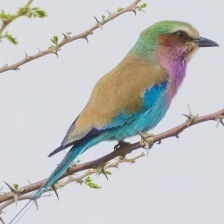
Species: LILAC ROLLER
Scientific name: CORACIAS CAUDATUS